2008 FIA GT Tourist Trophy

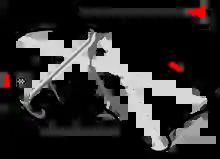
Map of the Silverstone Circuit (2004-2009)

The 2008 FIA GT Tourist Trophy was the opening race of the 2008 FIA GT Championship season. It took place at Silverstone Circuit, Great Britain, on 20 April 2008. It was the fourth time the RAC Tourist Trophy was held as a round of the FIA GT Championship.